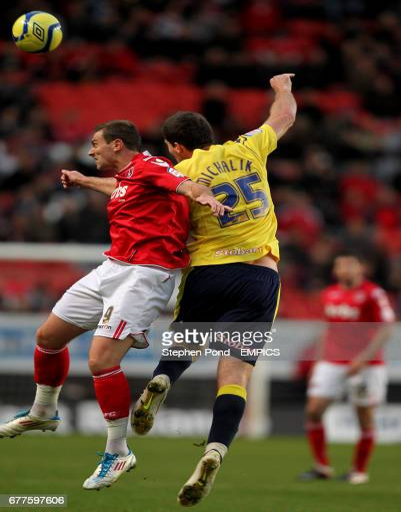
football players compete for the ball